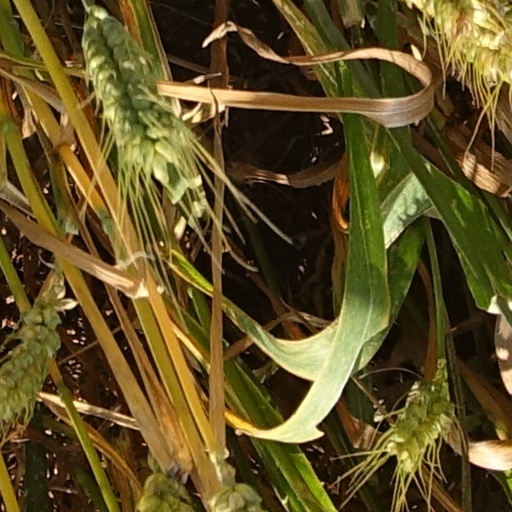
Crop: wheat